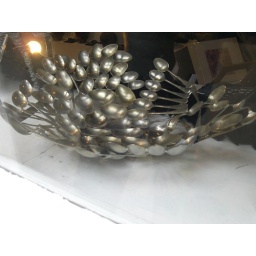
This was in a shop window. Never seen anything so strange as a fruit bowl made out of spoons.